Carla Cordua

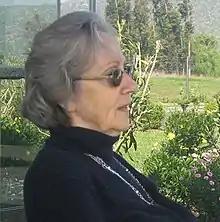
in 2004

Cordua was born in Los Ángeles, Chile on Christmas Day, 1925. She entered the University of Chile in 1948 and studied under Bogumil Jasinowski and Oscar Marín.